Yerkes Observatory

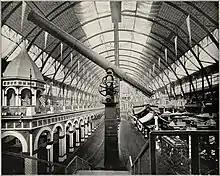
The Yerkes Great refractor mounted at the 1893 World's Fair in Chicago

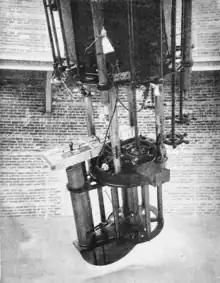
Spectroheliograph instrument mounted on the 40-inch refractor in 1904

The glass blanks for what would become Yerkes Great Refractor were made in Paris, France by Mantois and delivered to Alvan Clark & Sons in Massachusetts where they were completed. Clark then made what would be the largest telescope lens ever crafted and this was mounted to an Equatorial mount made by Warner & Swasey for the observatory. The telescope has an aperture of 40 inches (~102 cm) and focal length of 19.3 meters, giving it a focal ratio of f/19.